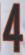
Number: 4